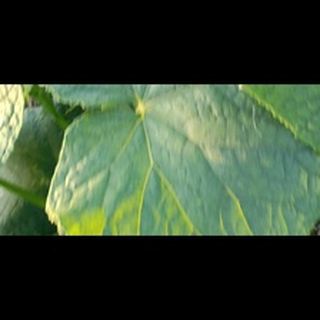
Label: healthy_cucumber